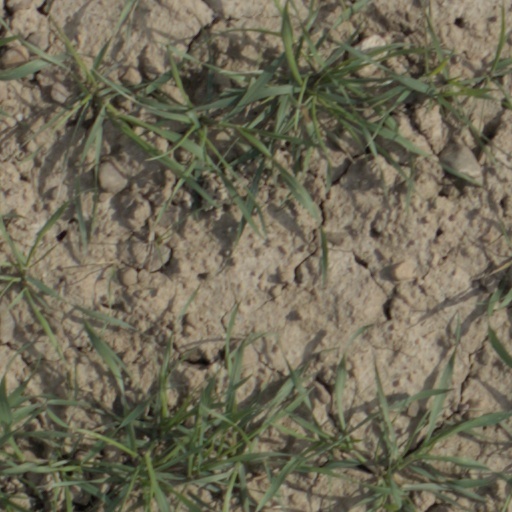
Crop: wheat